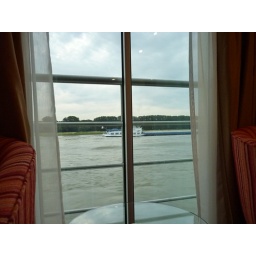
Laying in bed and watching out our balcony windows